Dawlish Warren

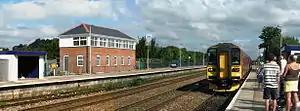
A train bound for Paignton stopping at the station

The resort is served by Dawlish Warren railway station, situated a few minutes from the beach. It lies between the stations of and on the